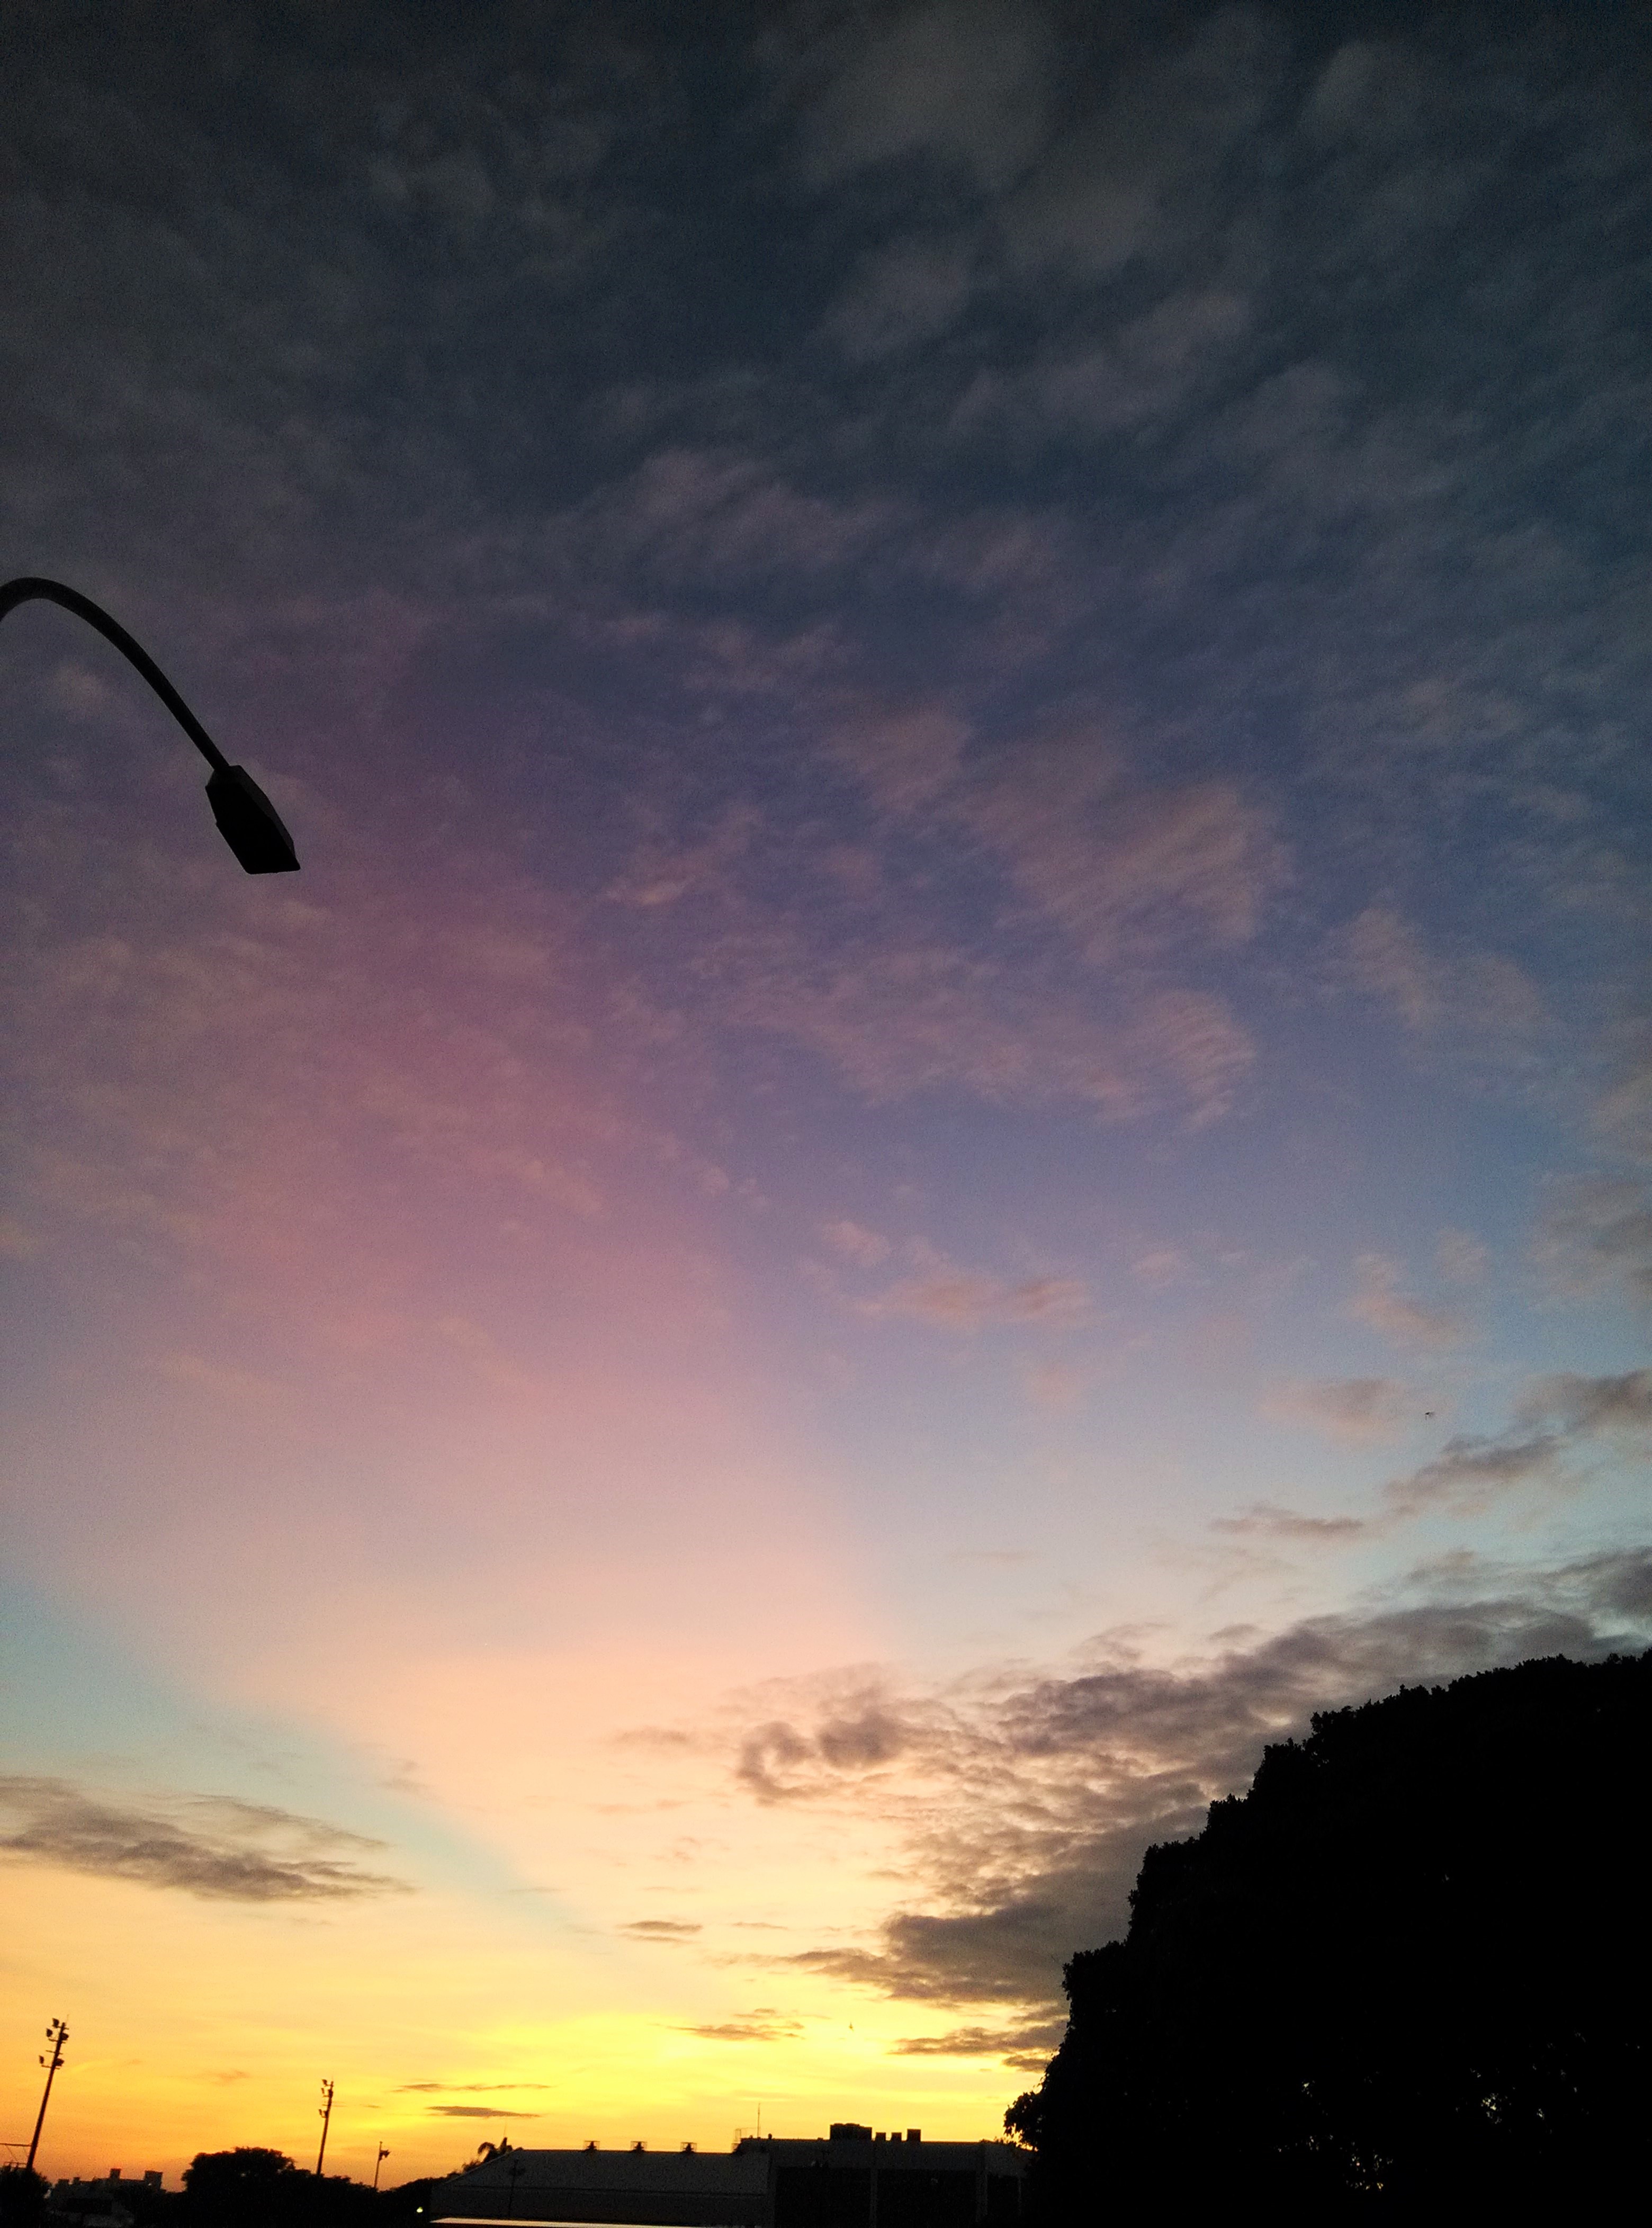
sea, coast, ocean, horizon, cloud, sky, sun, sunrise, sunset, sunlight, morning, dawn, atmosphere, dusk, evening, reflection, afterglow, astronomical object, meteorological phenomenon, atmosphere of earth